Gohtong Jaya

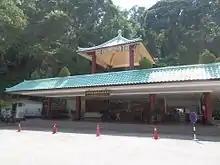
Tan Sri (Dr) Lim Goh Tong Memorial Hall

Gohtong Jaya (Jawi: ڬوهتوڠ جاي) is a service township of Genting Highlands named after Lim Goh Tong, the founder of Genting Group and Genting Highlands himself. It has several facilities such as hotels (including one Hotel Seri Malaysia branch), restaurants, shops, apartments, housing areas, a sports centre, one Aminuddin Baki Institute branch, three schools - Sri Layang National Primary School, Sri Layang National Secondary School and Highlands International Boarding School (Saleha Private High School) and two lower stations for the two cable car systems which both ascend to the top of Genting Highlands - the Awana Skyway at the Pahang side and Genting Skyway at the Selangor side.